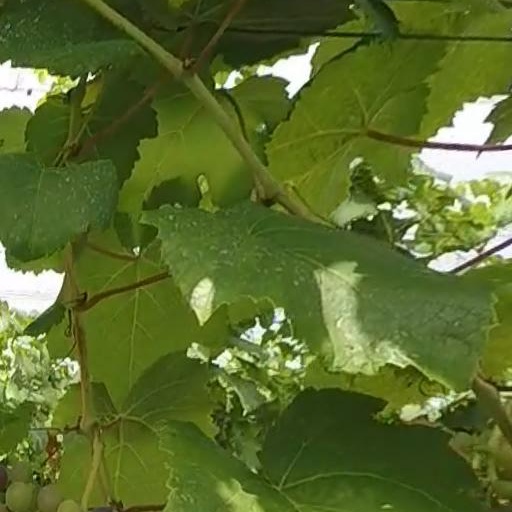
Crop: grape